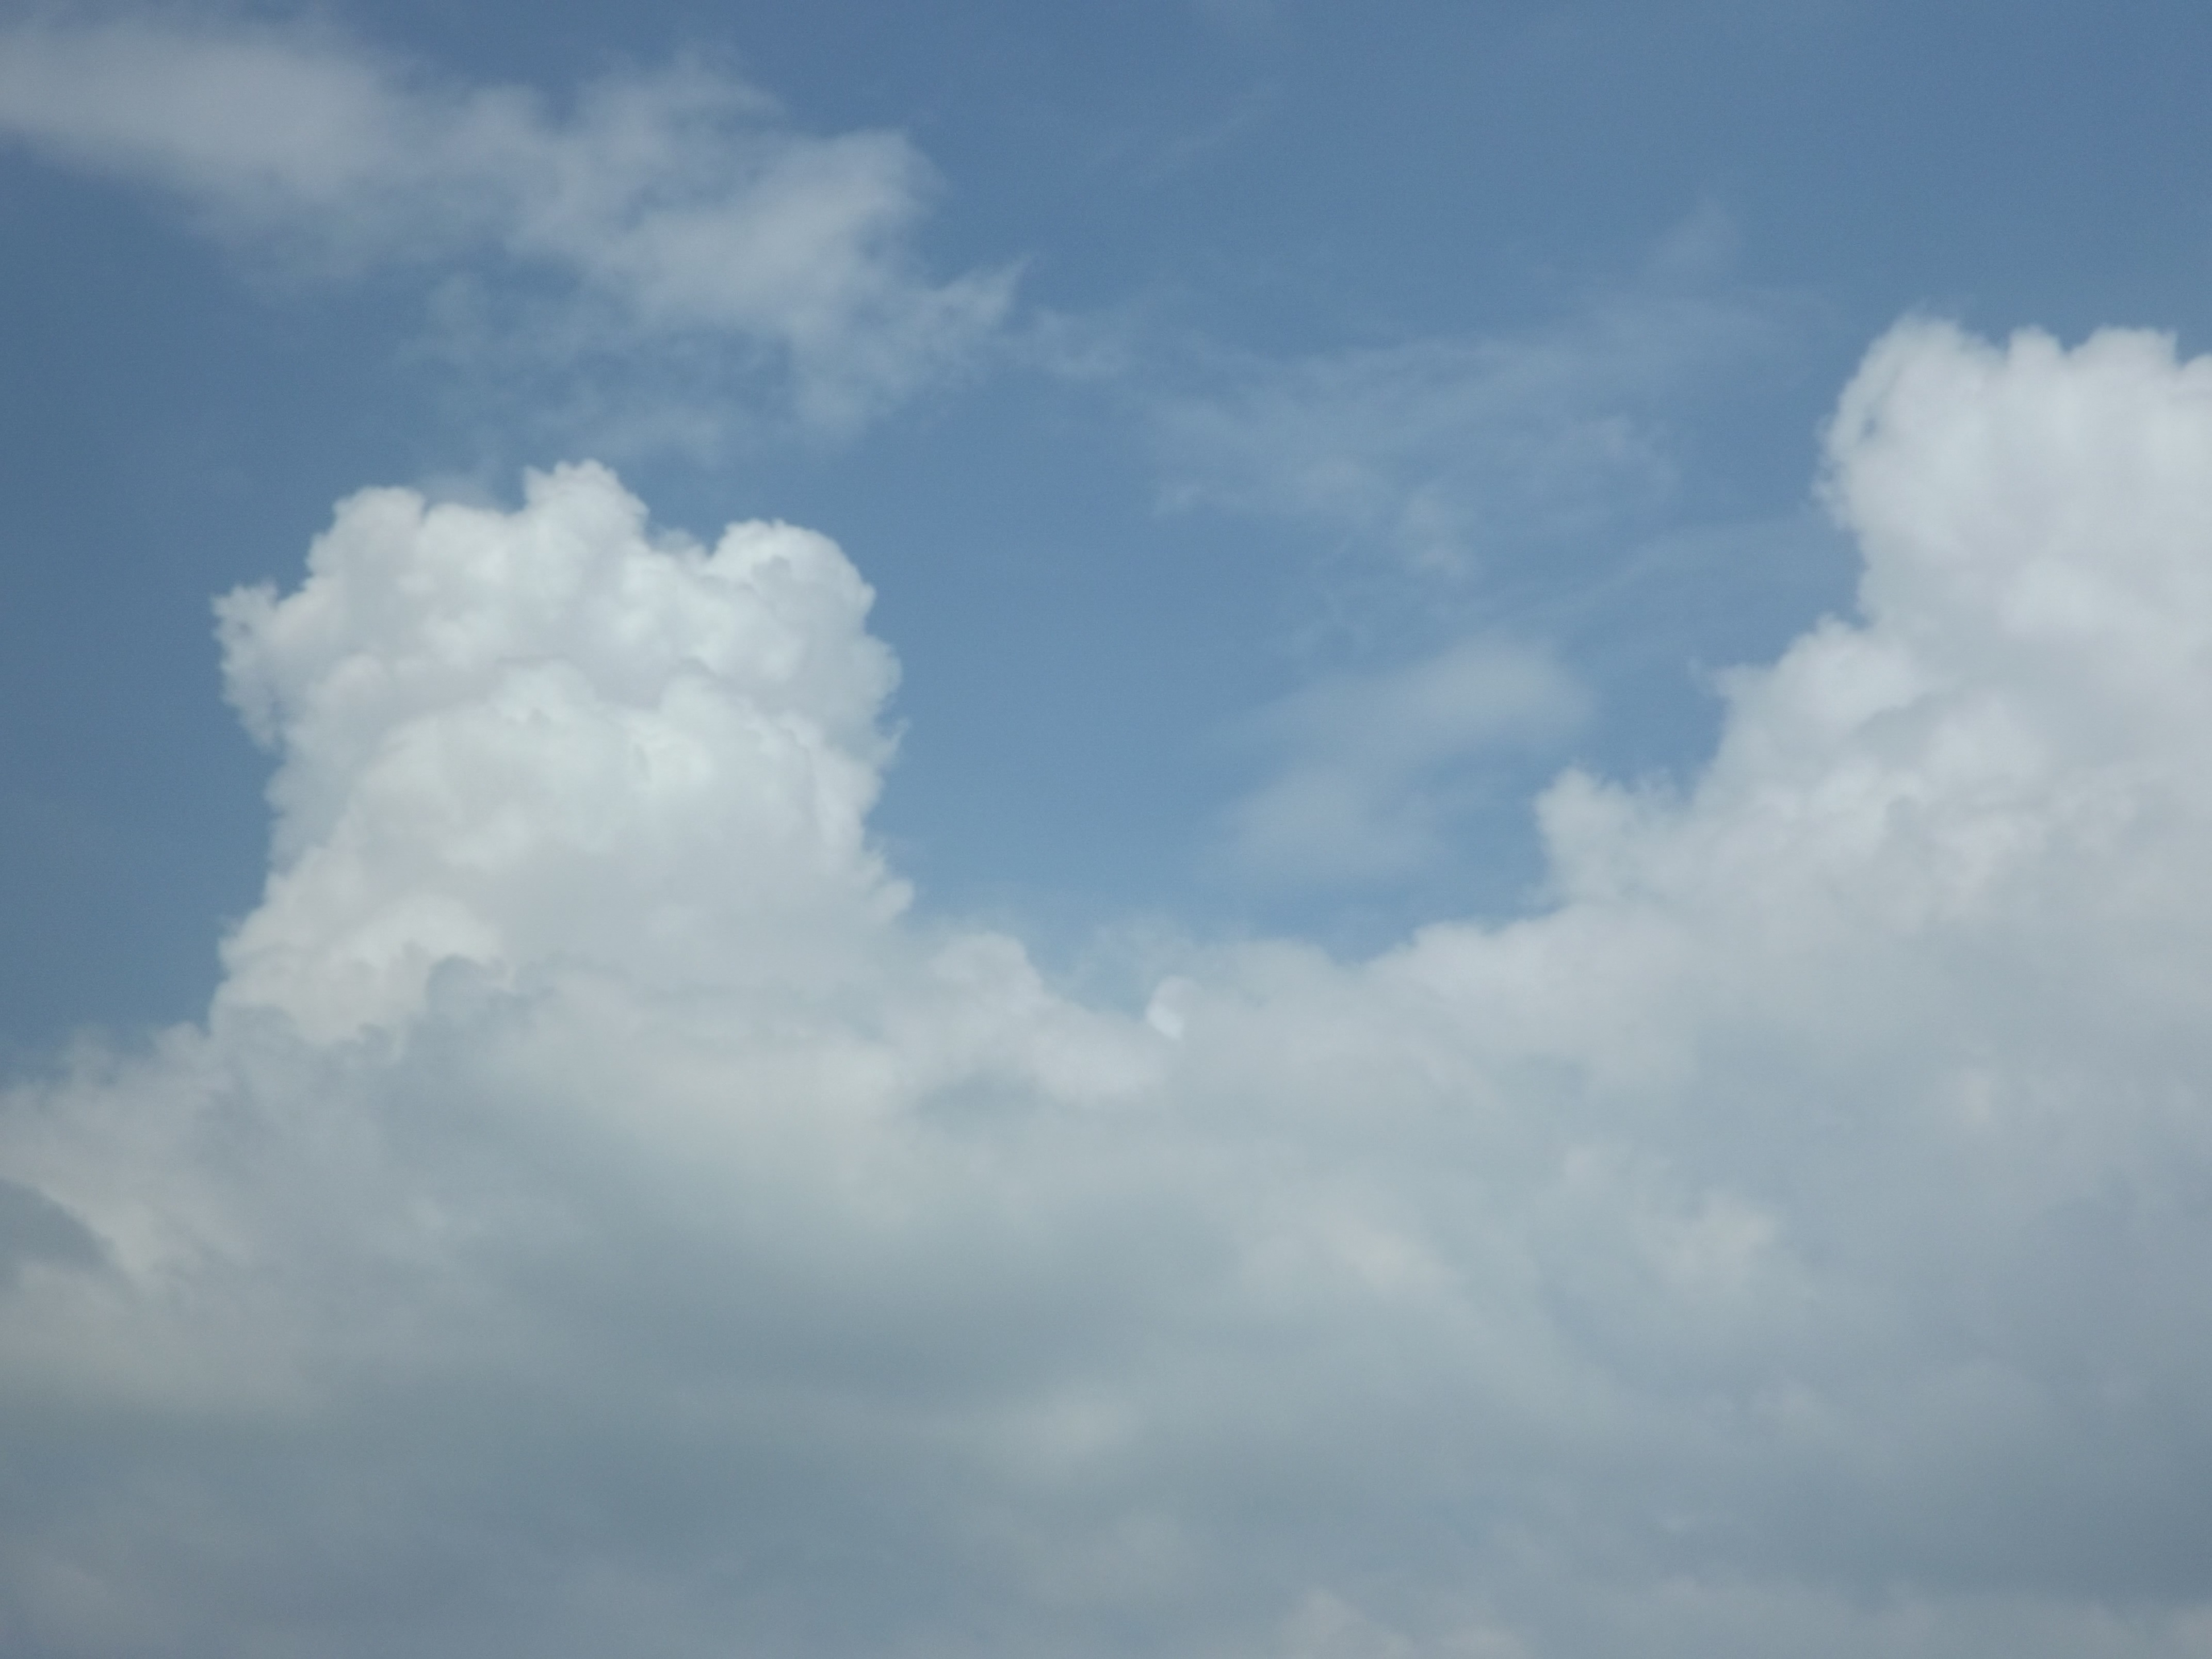
cloud, sky, atmosphere, daytime, cumulus, the scenery, meteorological phenomenon, atmosphere of earth